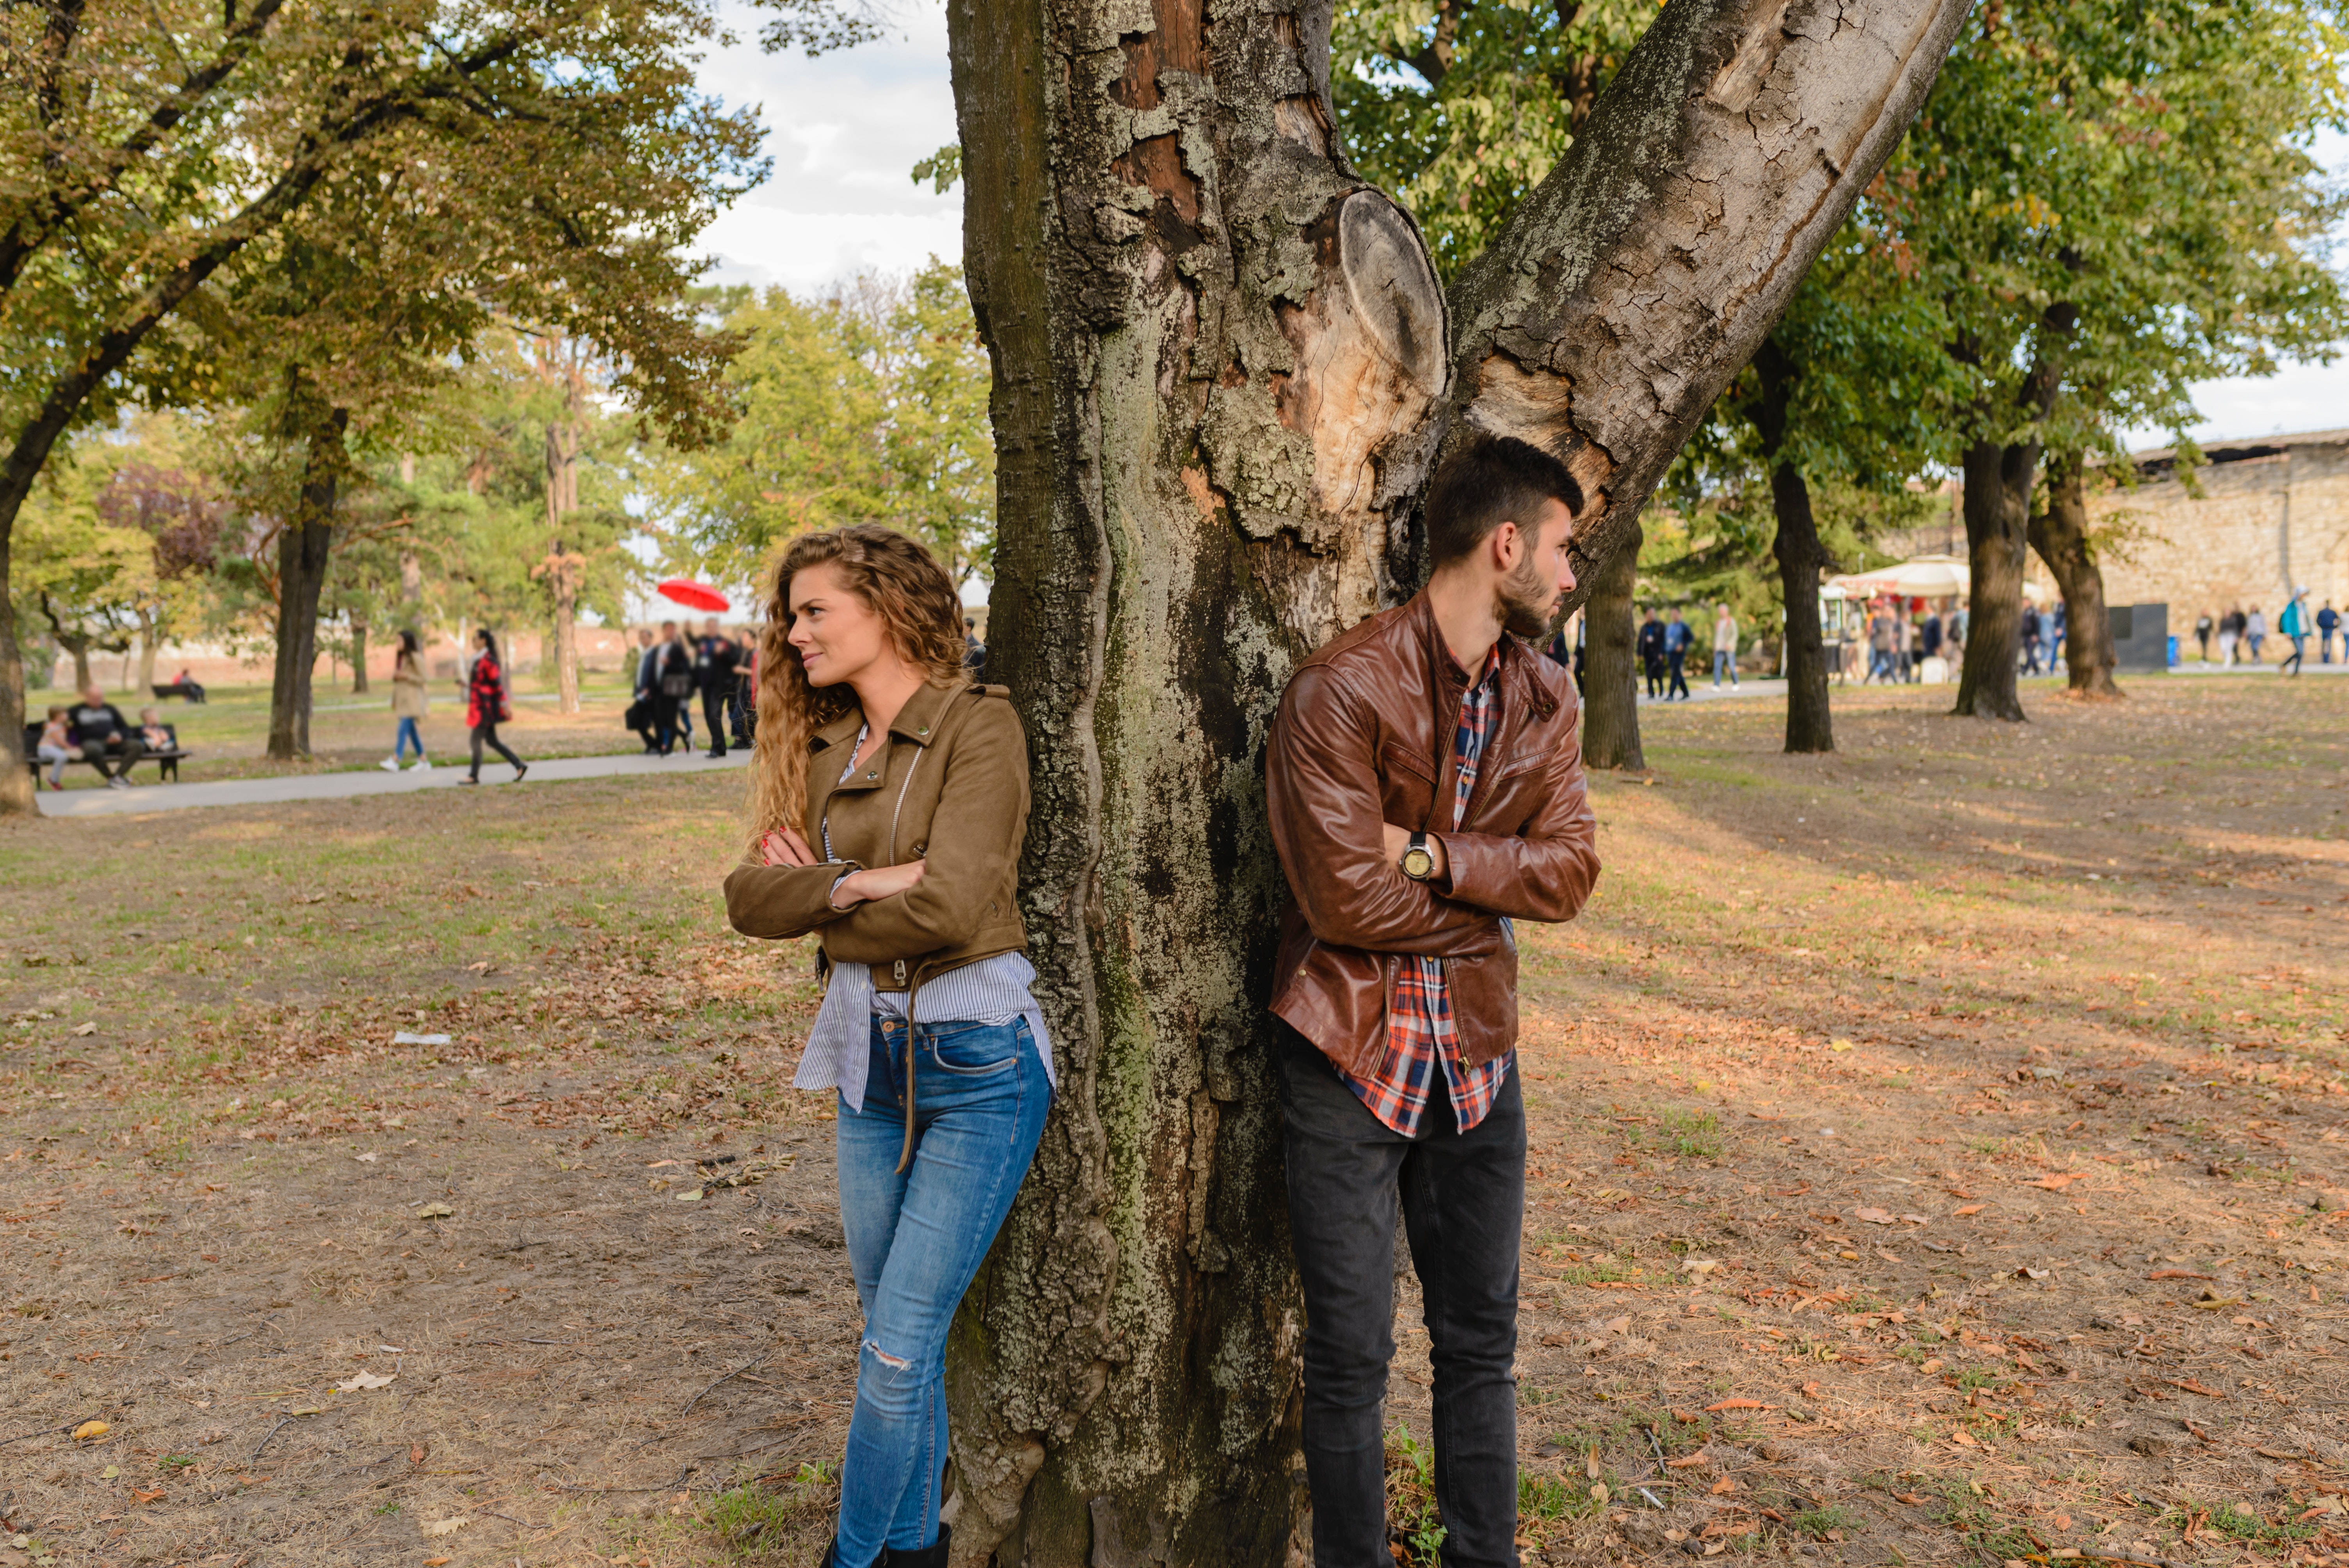
People in nature, tree, leaf, woody plant, fun, leisure, grass, photography, jeans, plant, adaptation, branch, recreation, gesture, autumn, tourism